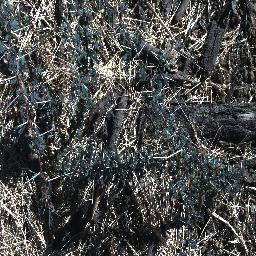
Label: prickly_acacia